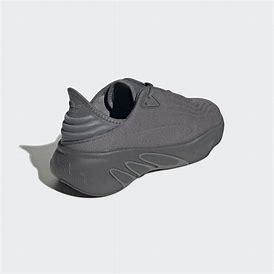
Brand: Adidas
Model: Adifom Sltn